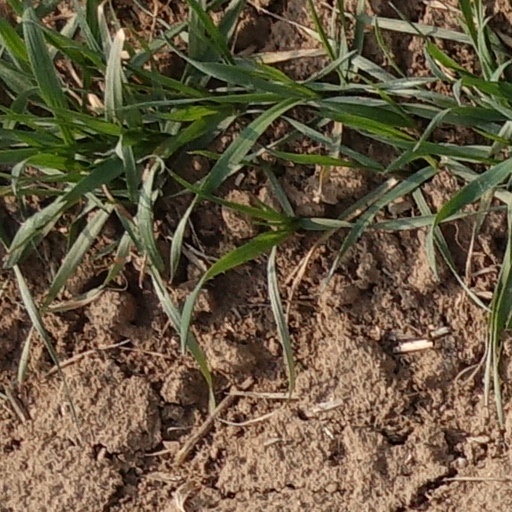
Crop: wheat